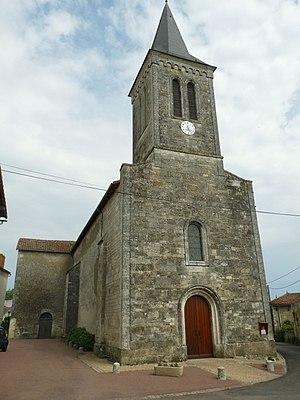
église de St-Laurent-de-Céris, Charente, France
Saint-Laurent-de-Céris est une commune du Sud-Ouest de la France, située dans le département de la Charente.